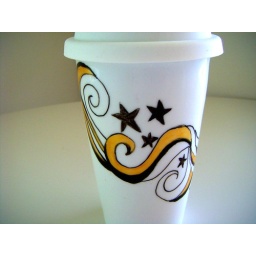
Hand painted ceramic mug with metallic gold and black swirls surrounded by sketchy stars.